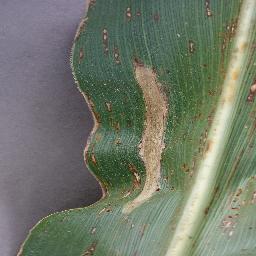
Label: Corn_(Maize)___Northern_Leaf_Blight